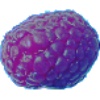
Label: Raspberry 1